Geography of British Columbia

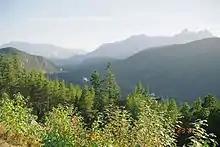
Sky Pilot Group (L), Tantalus Range (R), part of the Coast Mountains as seen from the Cheakamus Canyon

The Canadian Rockies, Coast Mountains and Inside Passage provide some of British Columbia's renowned and spectacular scenery. These landforms provide the backdrop and context for a growing outdoor adventure and ecotourism industry. In the southwestern corner of B.C., the Lower Fraser Valley forms a flat, fertile triangle of intensively used land. The city of Penticton and the small towns Oliver, and Osoyoos have some of the warmest summer climates in Canada, although the hottest spots are the towns of Lillooet and Lytton in the Fraser Canyon. Nearly all of the Coast including much of Vancouver Island is covered by a temperate rain forest. One-third of the province consists of barren alpine tundra, icefields, and glaciers.